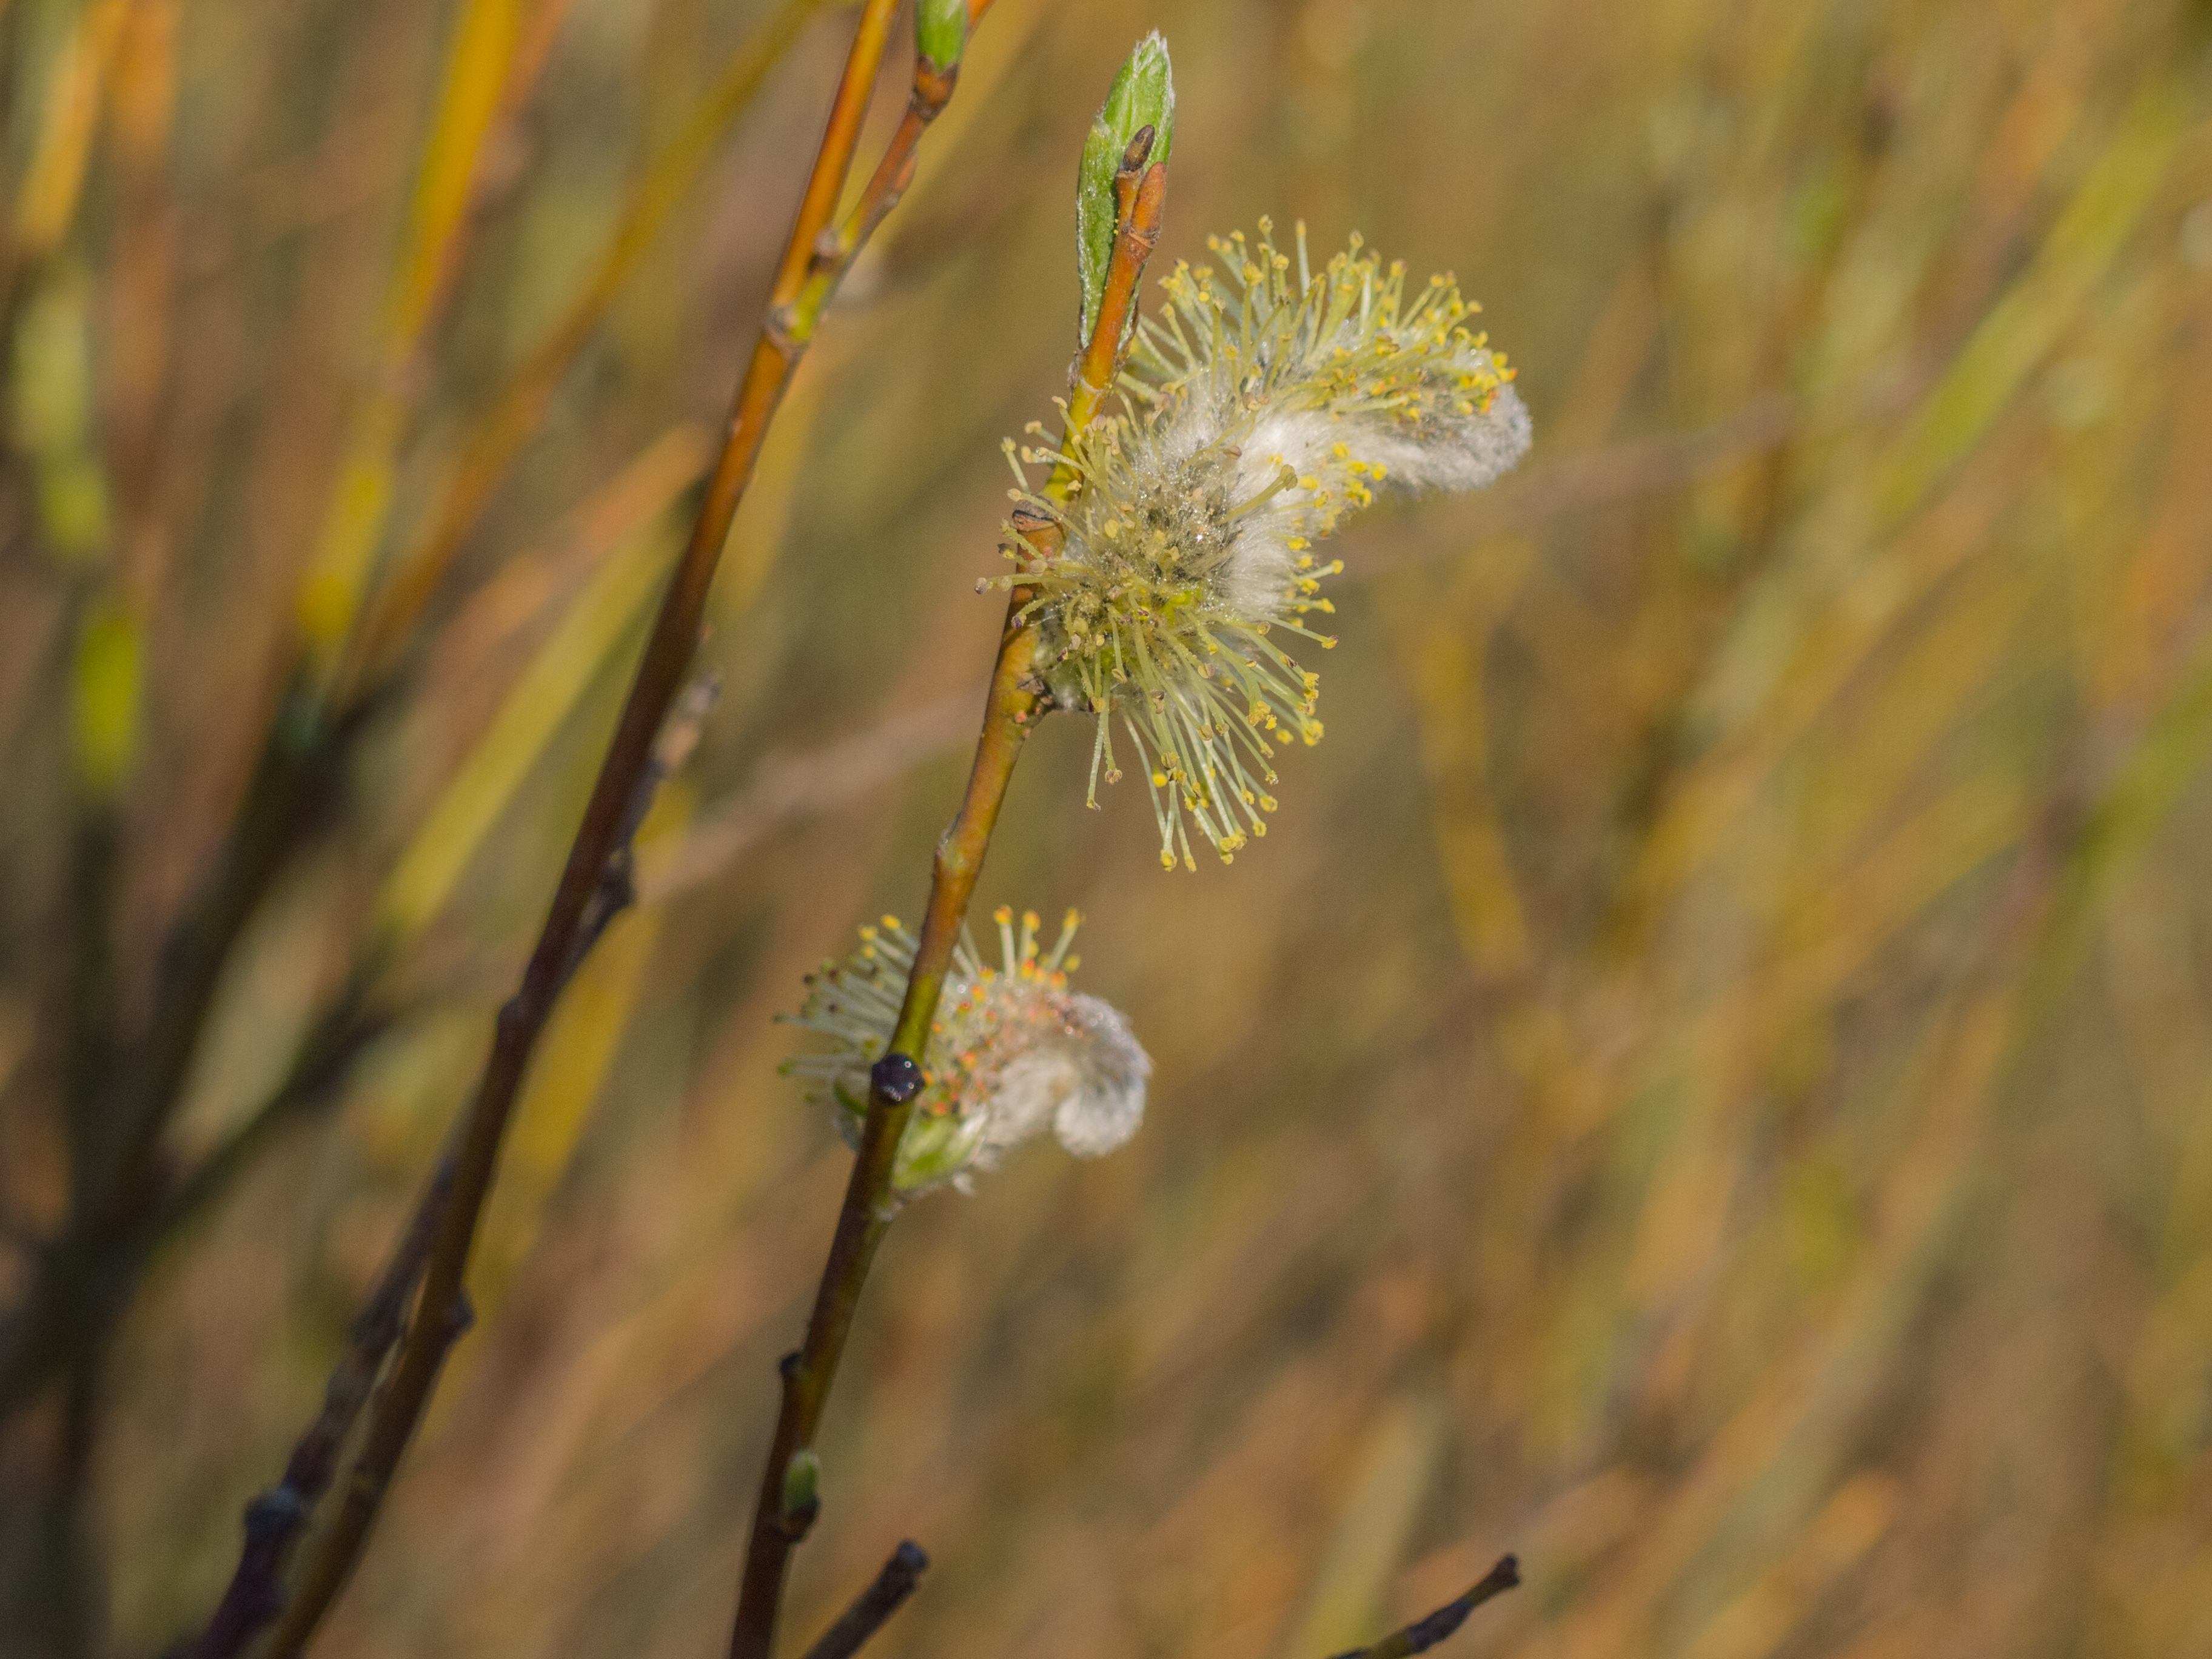
wood, vegetation, plant, flower, grass, yellow, leaf, grass family, plant stem, twig, branch, spring, tree, wildflower, flowering plant, sunlight, sedge family, autumn